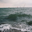
Label: sea